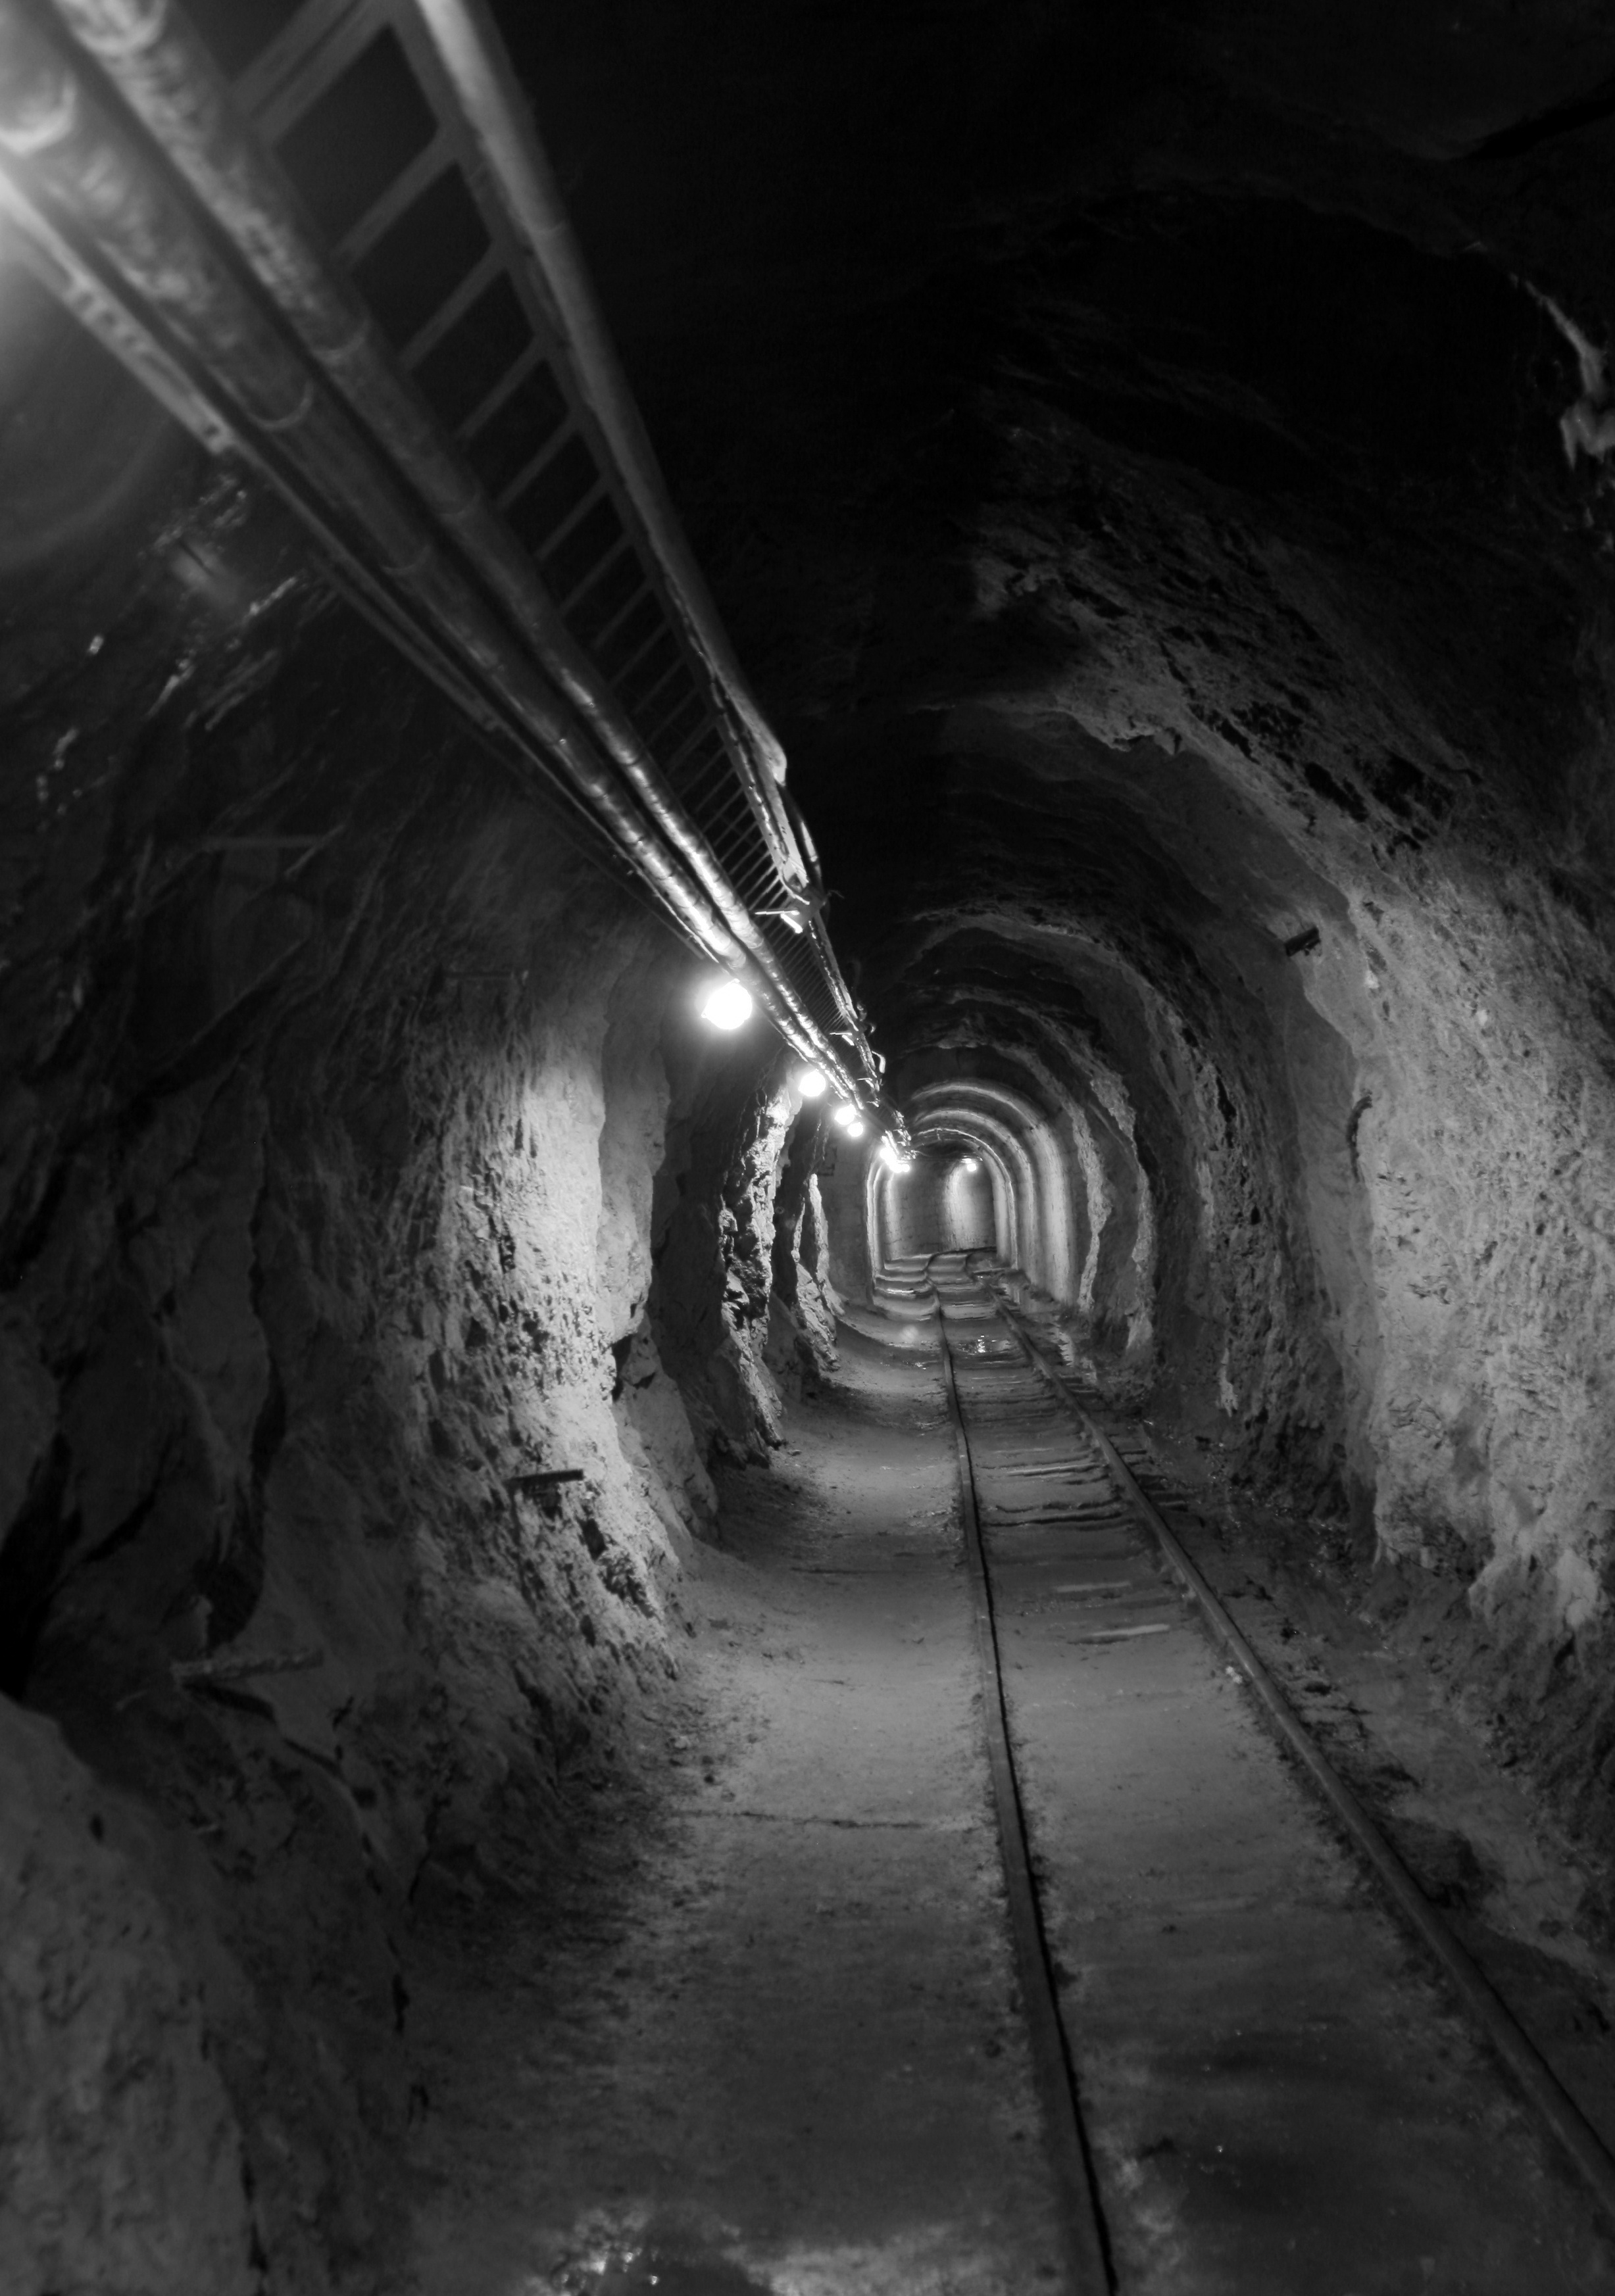
light, black and white, white, tunnel, underground, cave, darkness, black, monochrome, black white, infrastructure, mine, monochrome photography